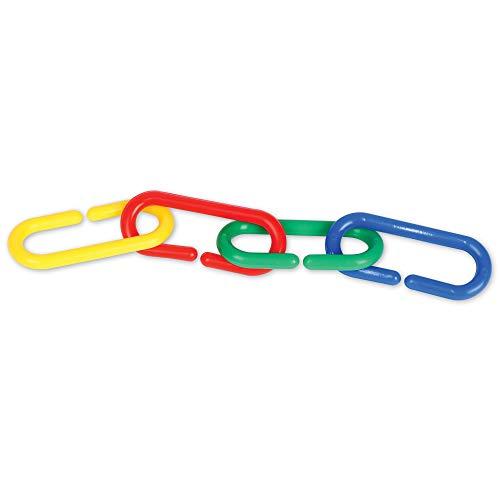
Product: Learning Resources Link 'N' Learn Links, Bucket of 500 Assorted Color Links, Ages 3+
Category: Toys & Games | Learning & Education | Counting & Math Toys
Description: Includes 500 links in 4 colors, activity guide, and storage bucket.
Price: $16.29
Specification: ProductDimensions:5.8x5.8x6inches|ItemWeight:1.1pounds|ShippingWeight:1.25pounds(Viewshippingratesandpolicies)|ASIN:B000QDTWF0|Itemmodelnumber:LER0257|Manufacturerrecommendedage:36months-10years